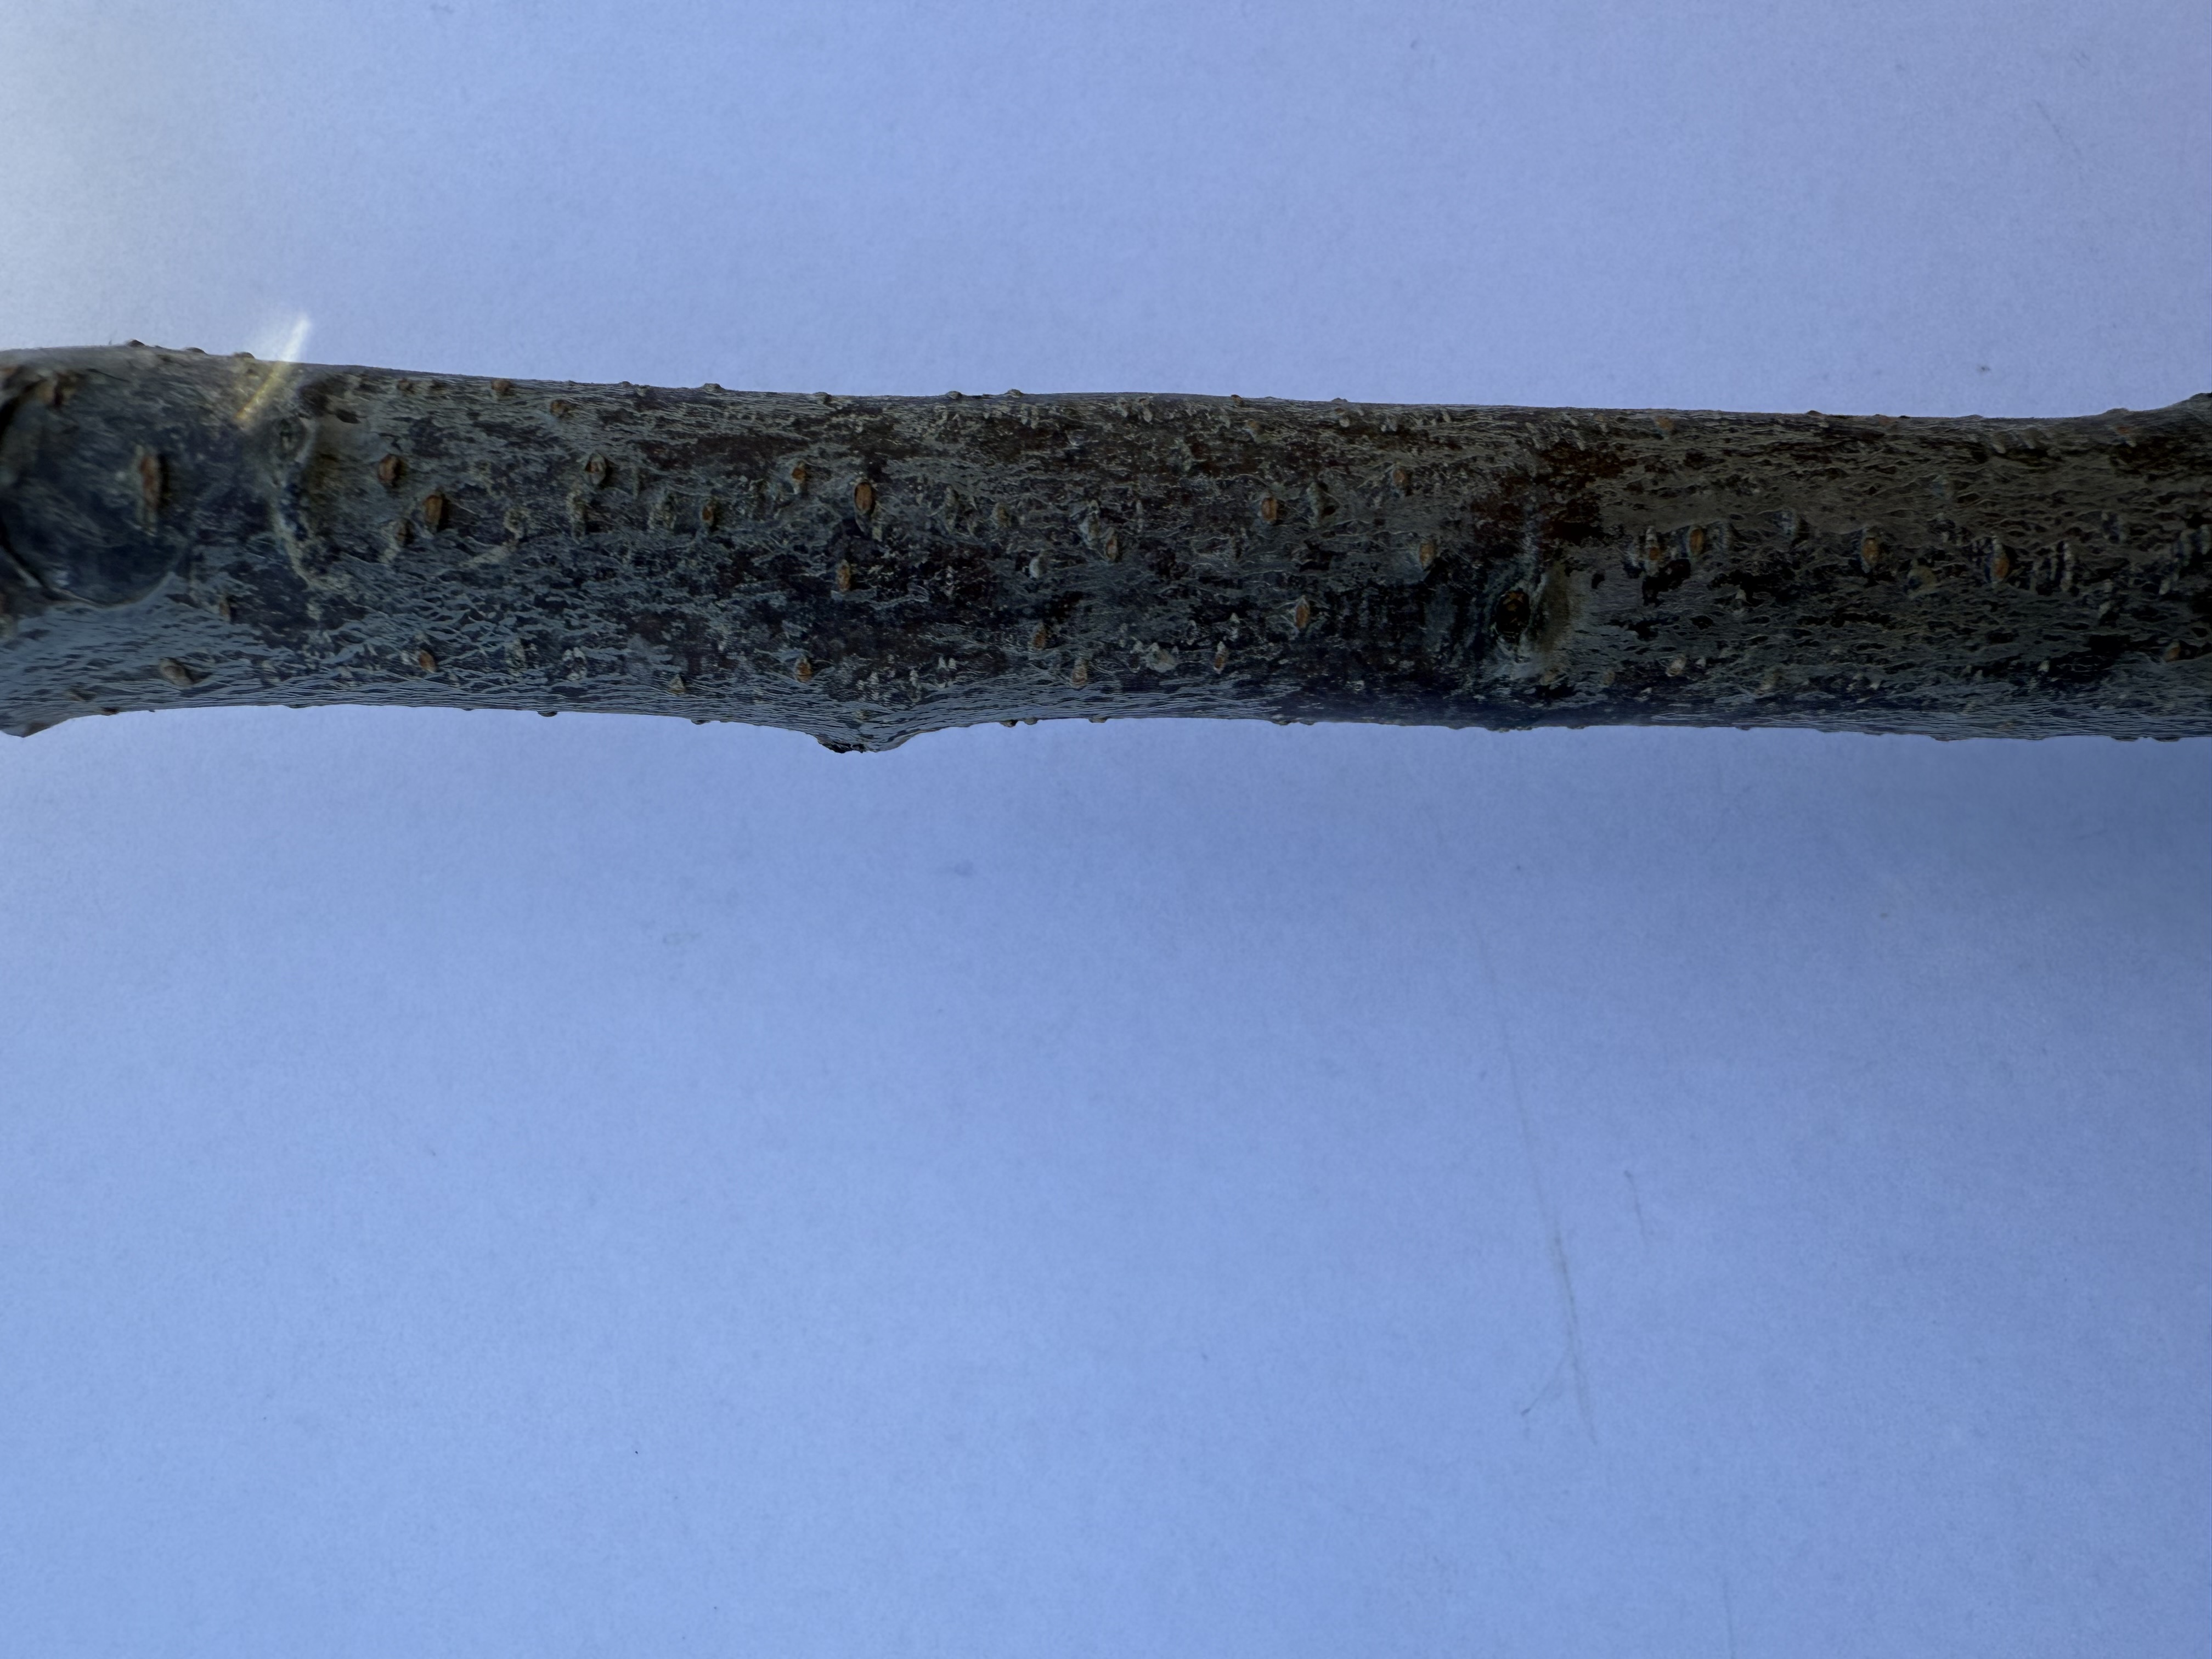
Variety: Papaz Plum